Mississippian stone statuary

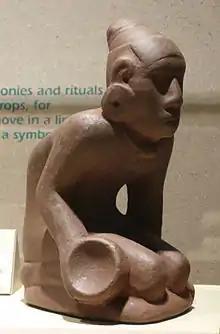
"Chunkey player" found at the Hughes Site

The "Chunkey Player" is an high by wide effigy pipe found at the Caddoan Mississippian Hughes Site (34 MS 4); north of Muskogee in Muskogee County, Oklahoma. It is now part of the Henry Whelpley Collection at the St. Louis Science Center. The pipe depicts a kneeling male who is slightly leaning forward and in the process of rolling a chunkey stone with his right hand and holding two chunkey sticks in left. He is wearing large ear spools, has a necklace around his neck with a large bead attached, and an elaborate hat or hair style.